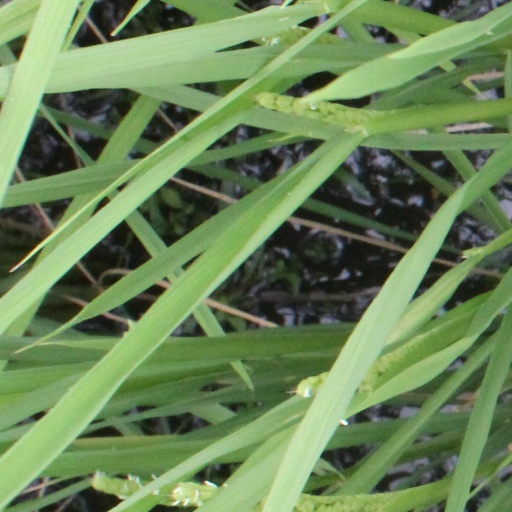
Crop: rice